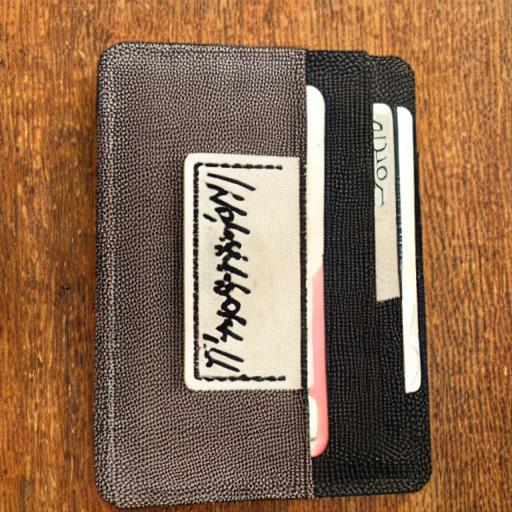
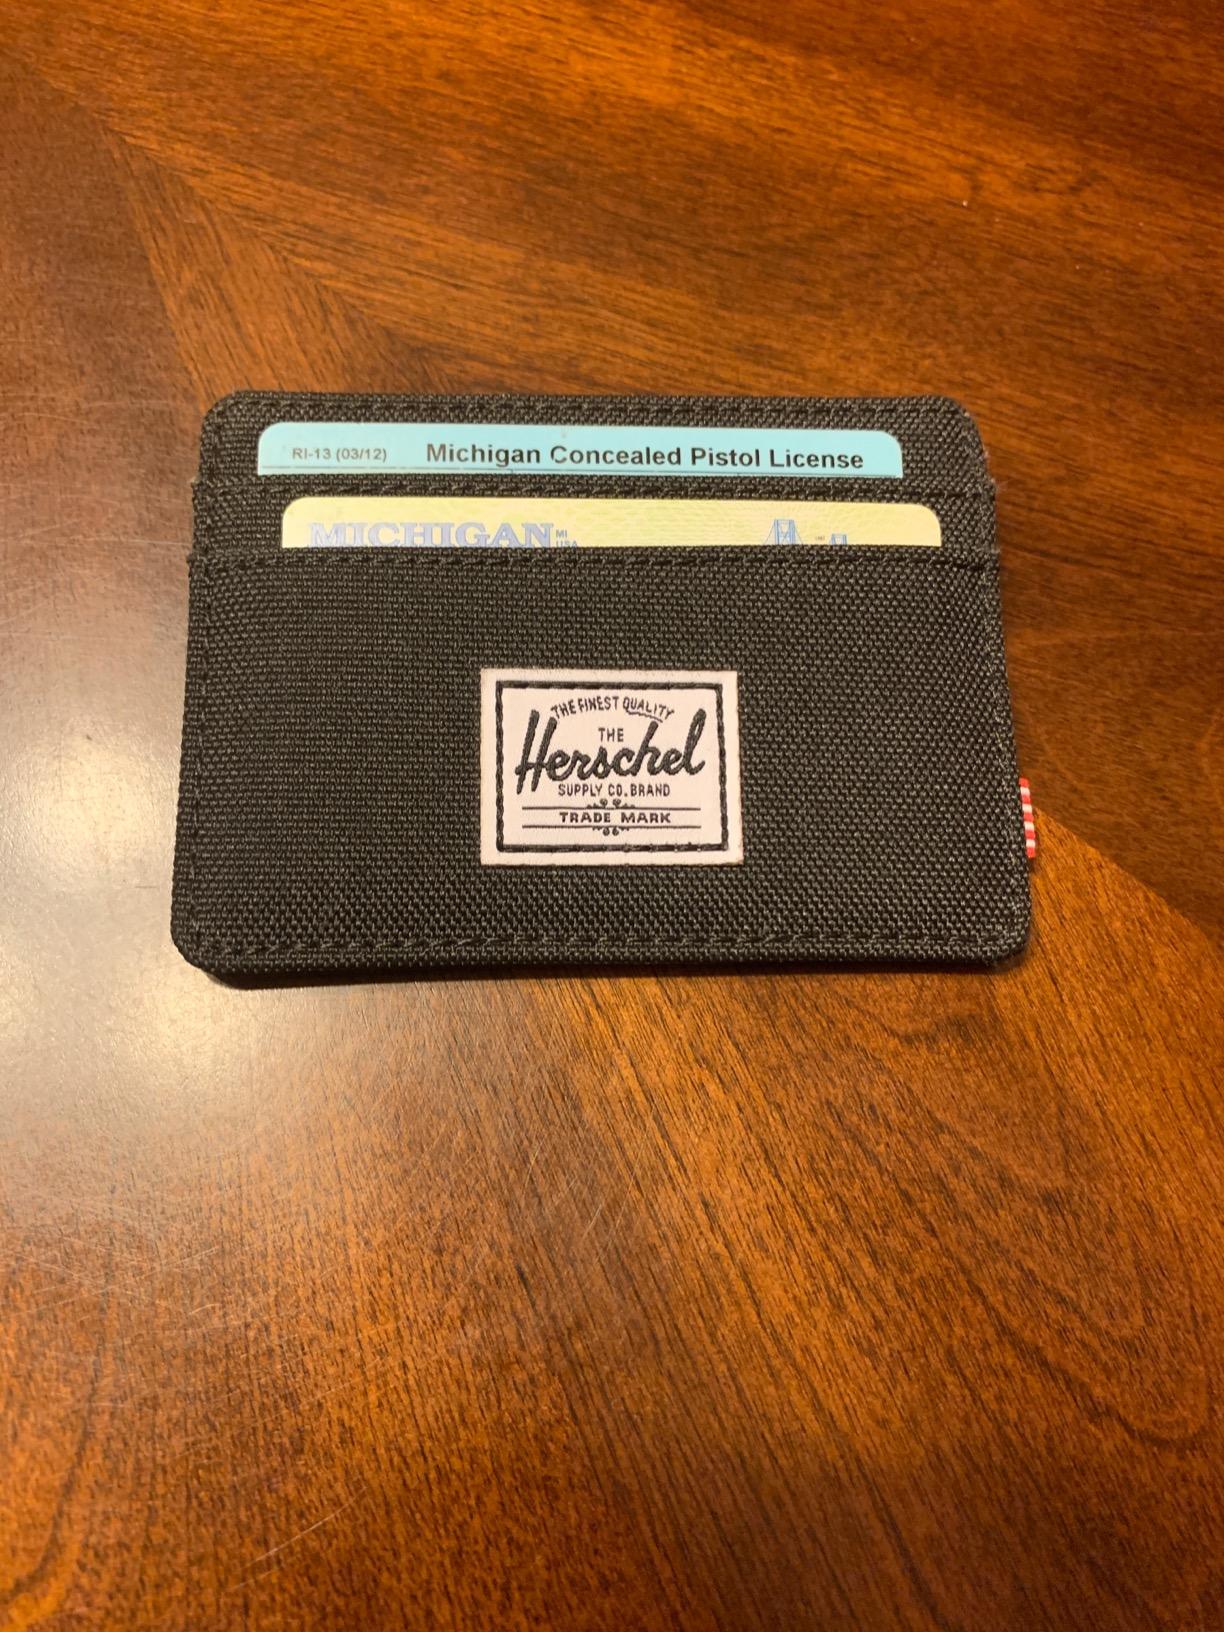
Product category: accessories_wallet
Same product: no